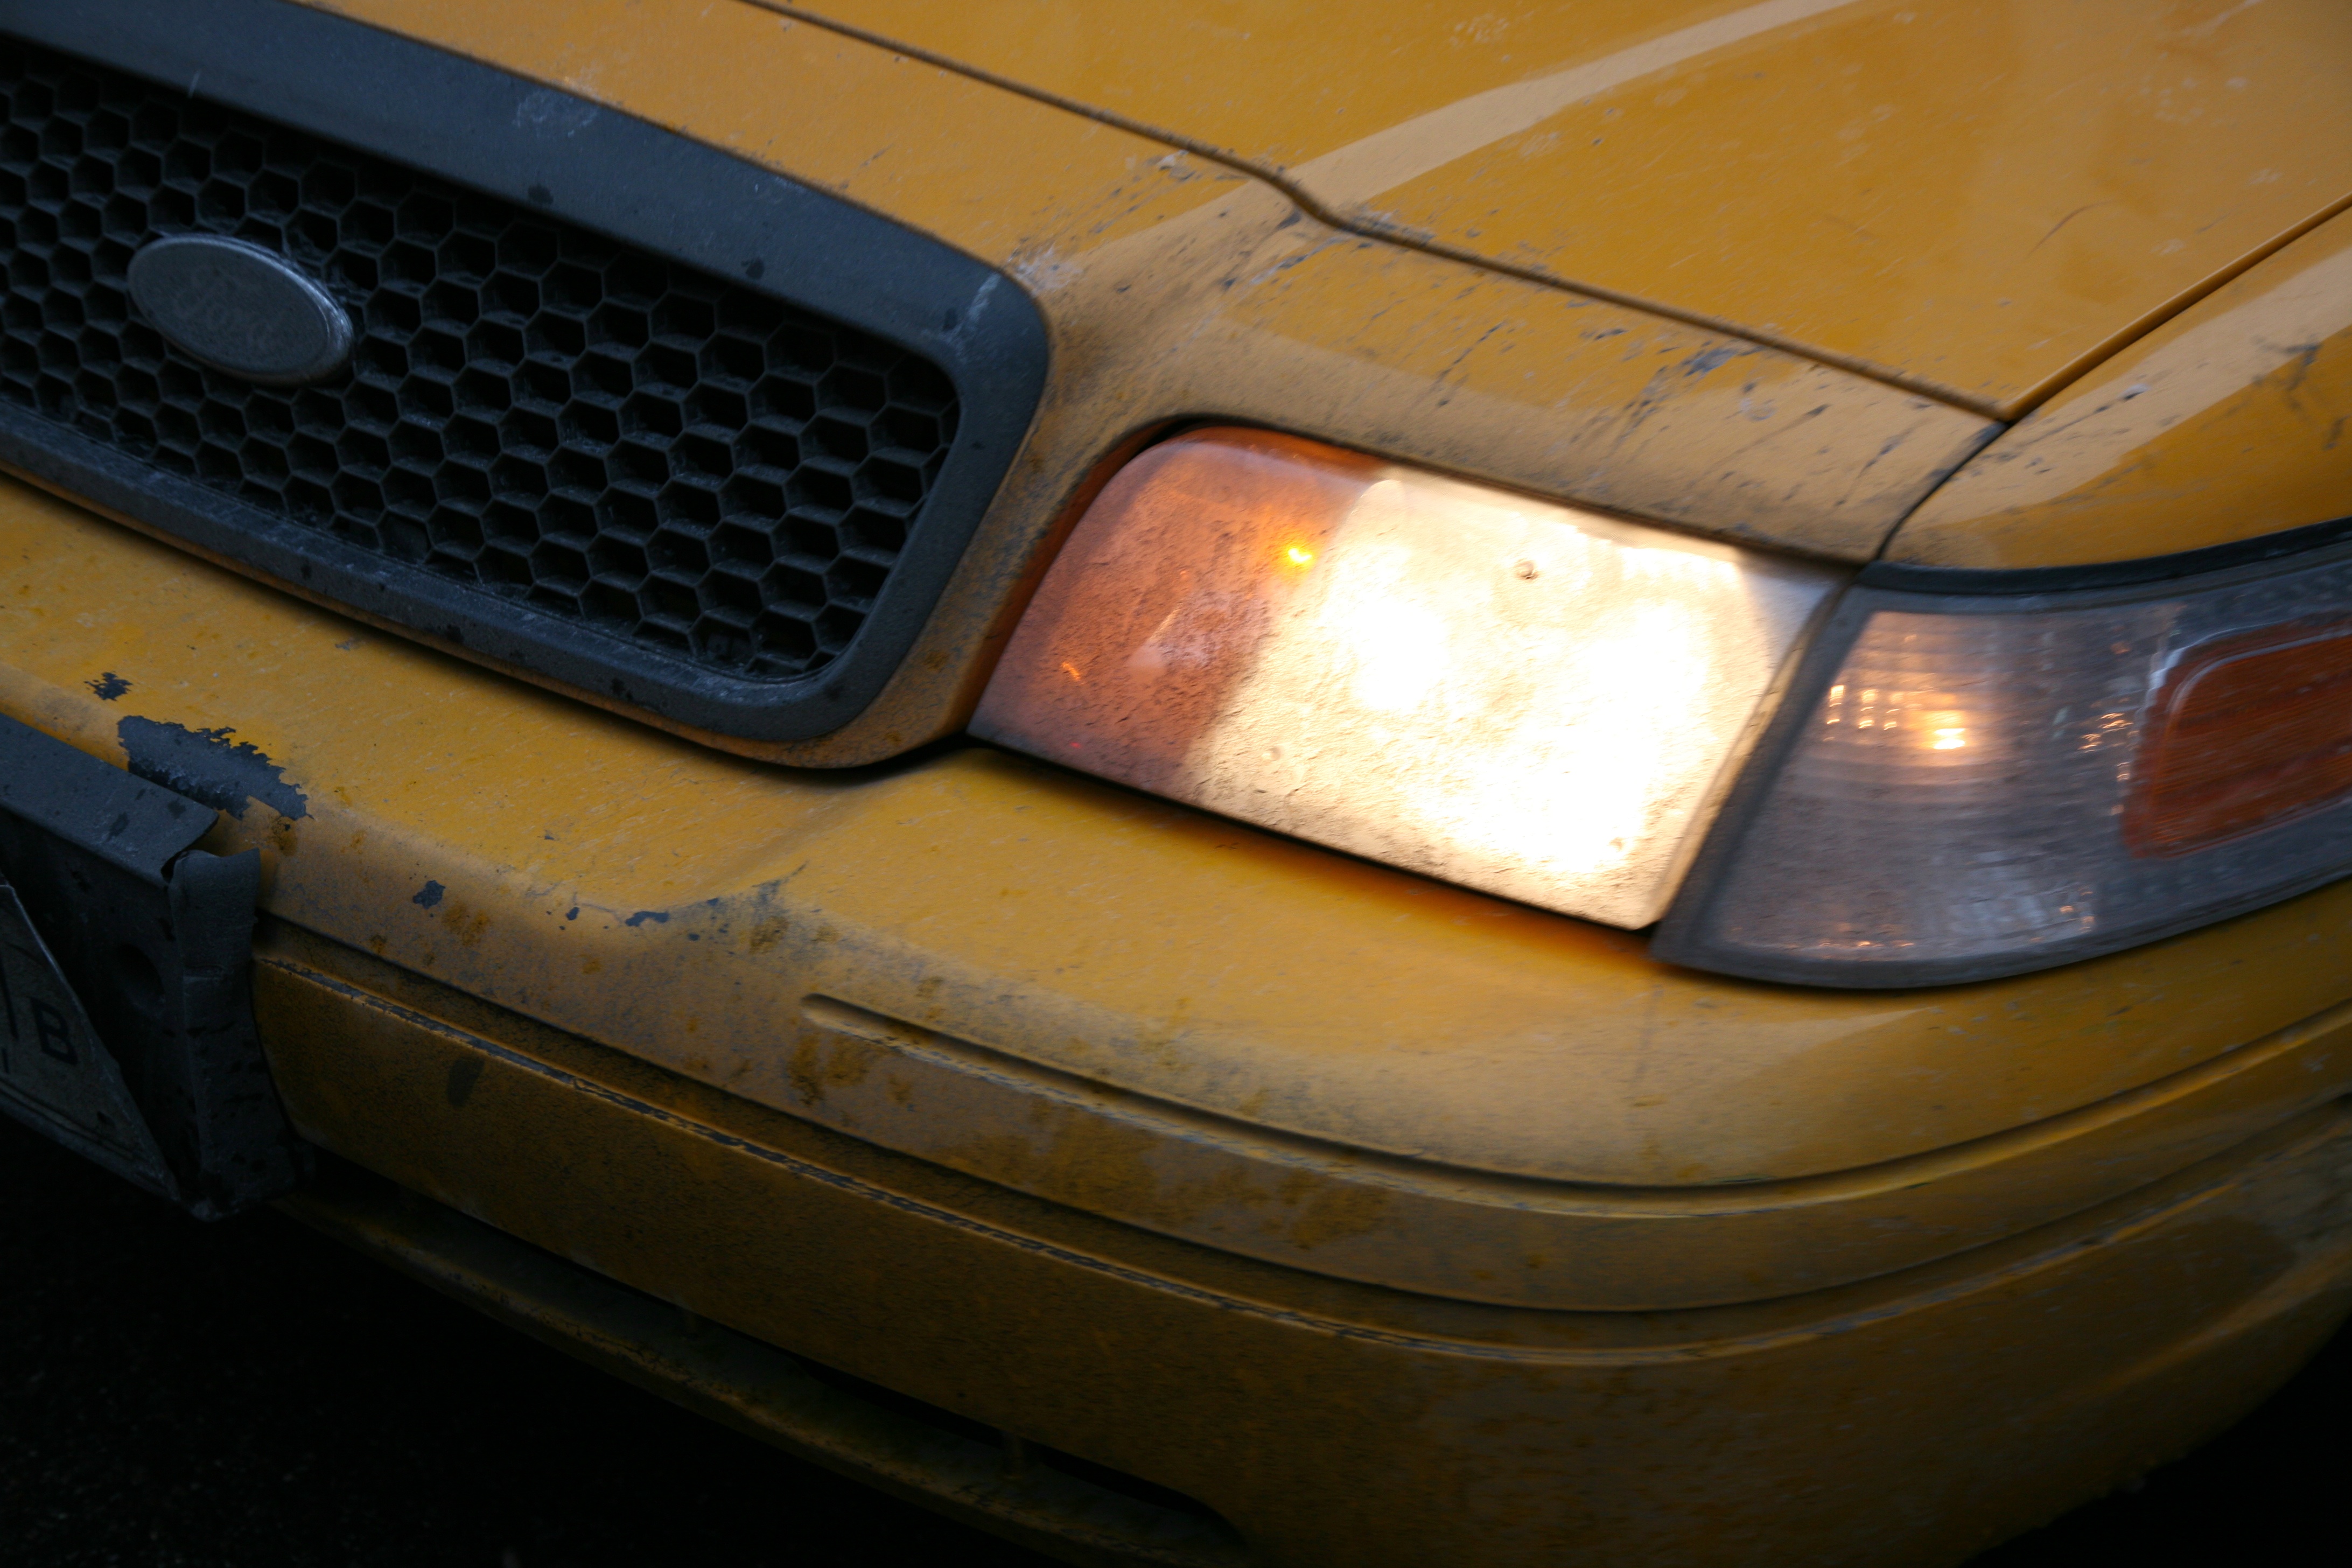
car, wheel, manhattan, taxi, cab, vehicle, nyc, bumper, ford, newyork, newyorkcity, sedan, ny, urbanlandscape, nyctaxi, land vehicle, automobile make, automotive exterior, compact car, luxury vehicle, vehicle registration plate, mid size car